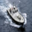
Label: ship